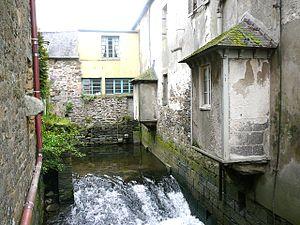
Landerneau
Le pont de Rohan est un pont habité franchissant l'Elorn au centre de Landerneau, dans le Finistère. C'est l'un des plus vieux des quarante-cinq ponts garnis de maisons d'Europe. Construit au XVIᵉ siècle au fond de l'aber qui servait de port, il a l'originalité supplémentaire de subir la marée et de séparer l'eau douce de l'eau saumâtre.
Landerneau [lɑ̃dɛʁno] est une commune du département du Finistère, dans la région Bretagne, en France. Ses habitants, les Landernéens et les Landernéennes, étaient au nombre de 15 781 au recensement de 2017, ce qui faisait de Landerneau la quatrième ville du département.